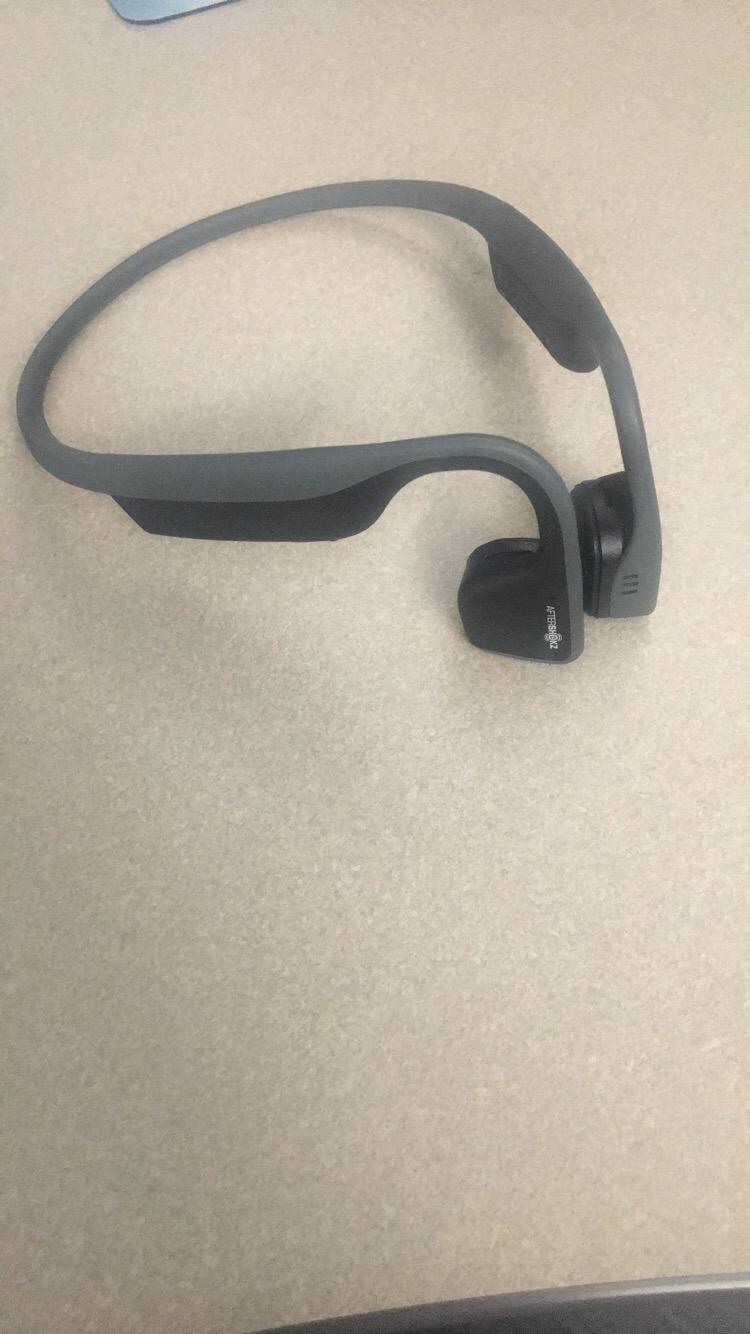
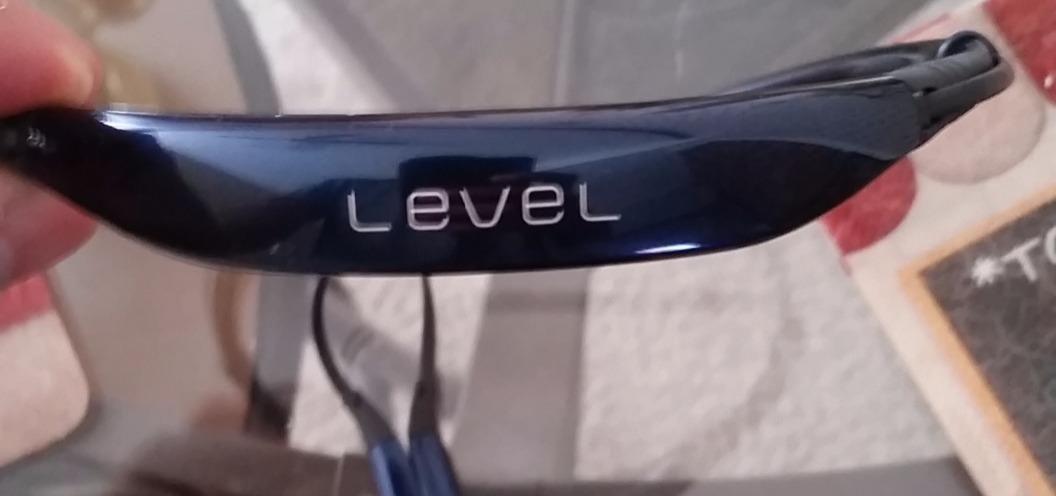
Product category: headphones
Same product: no